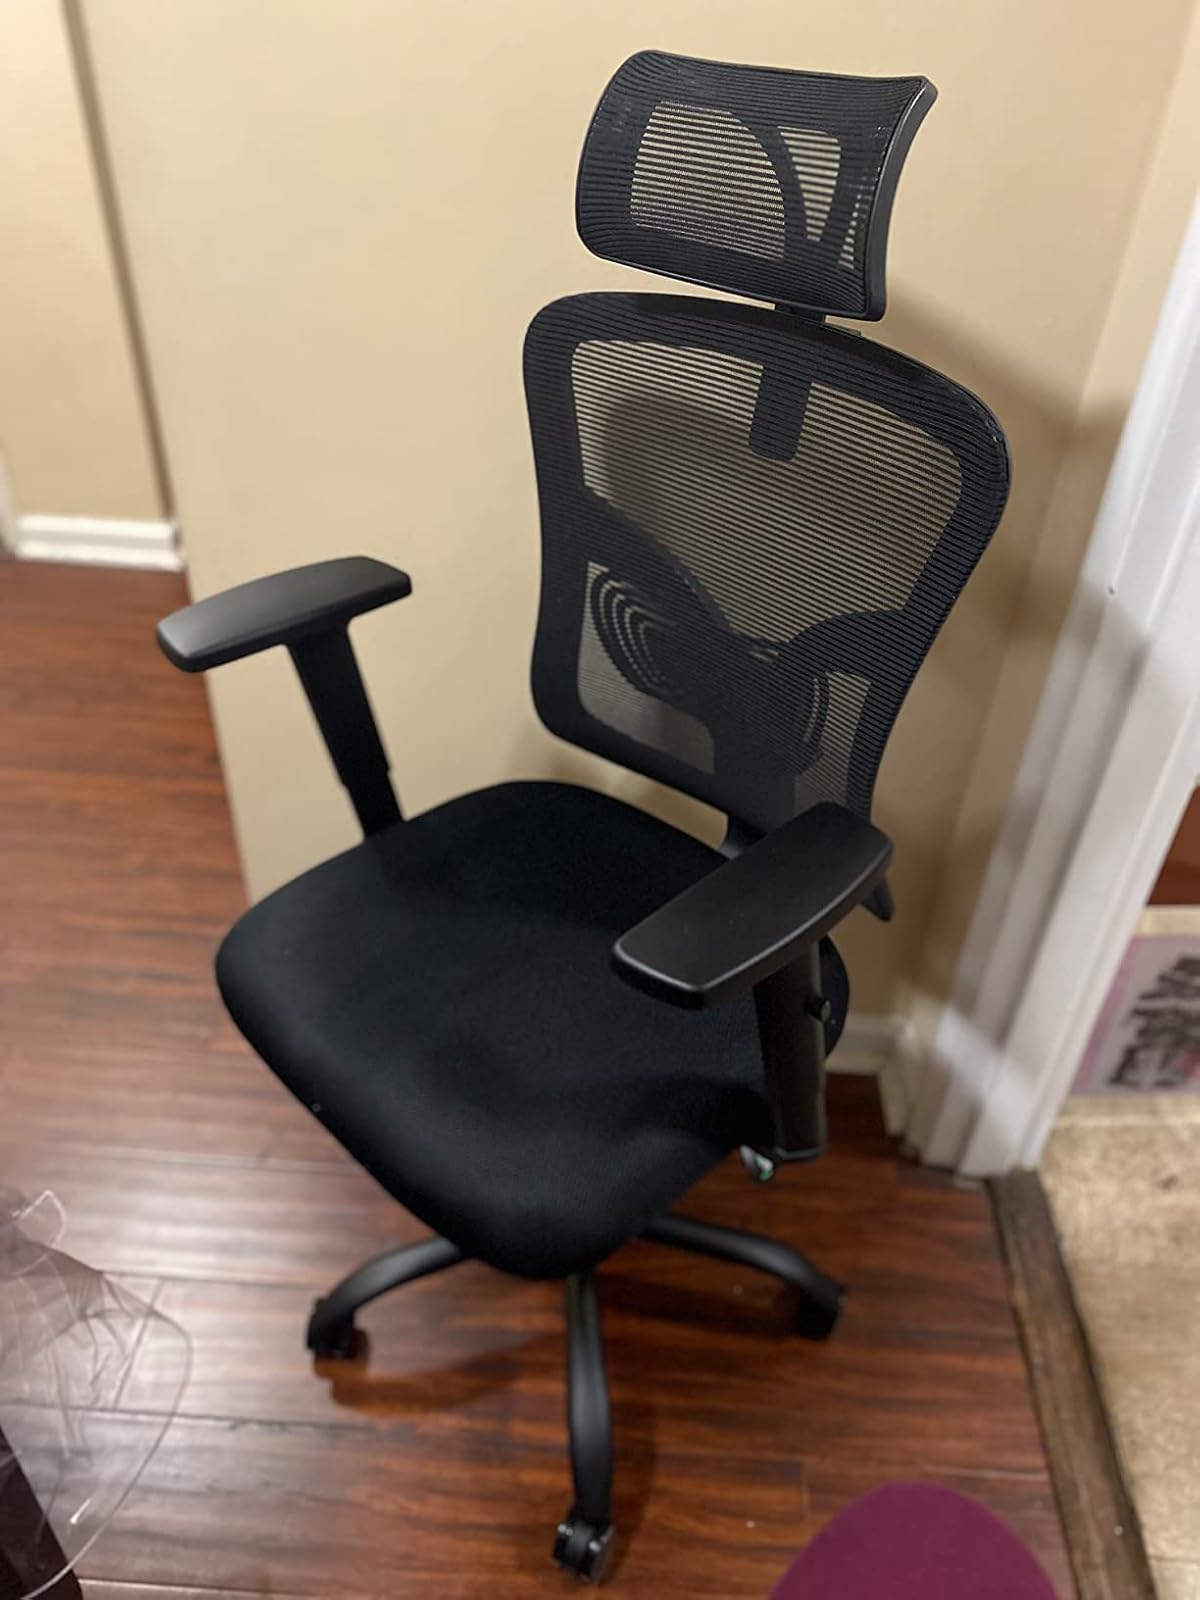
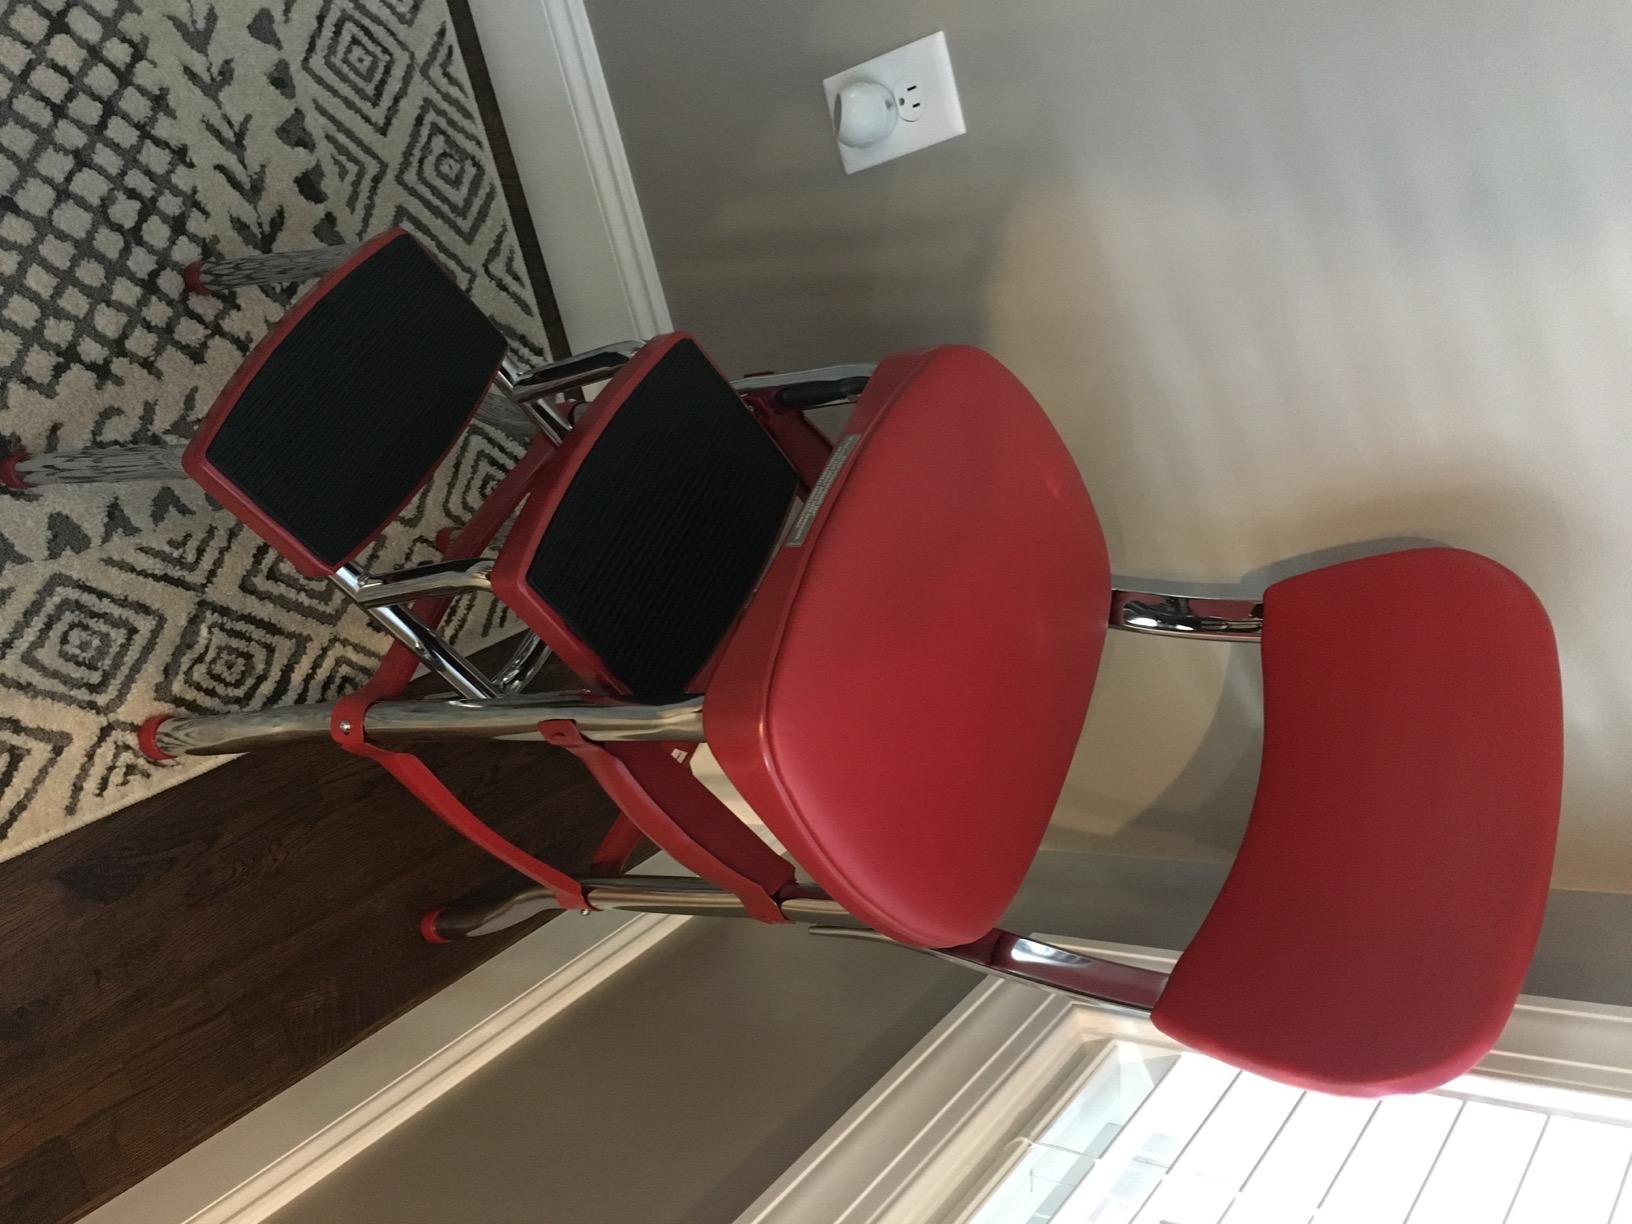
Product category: items_chair
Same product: no